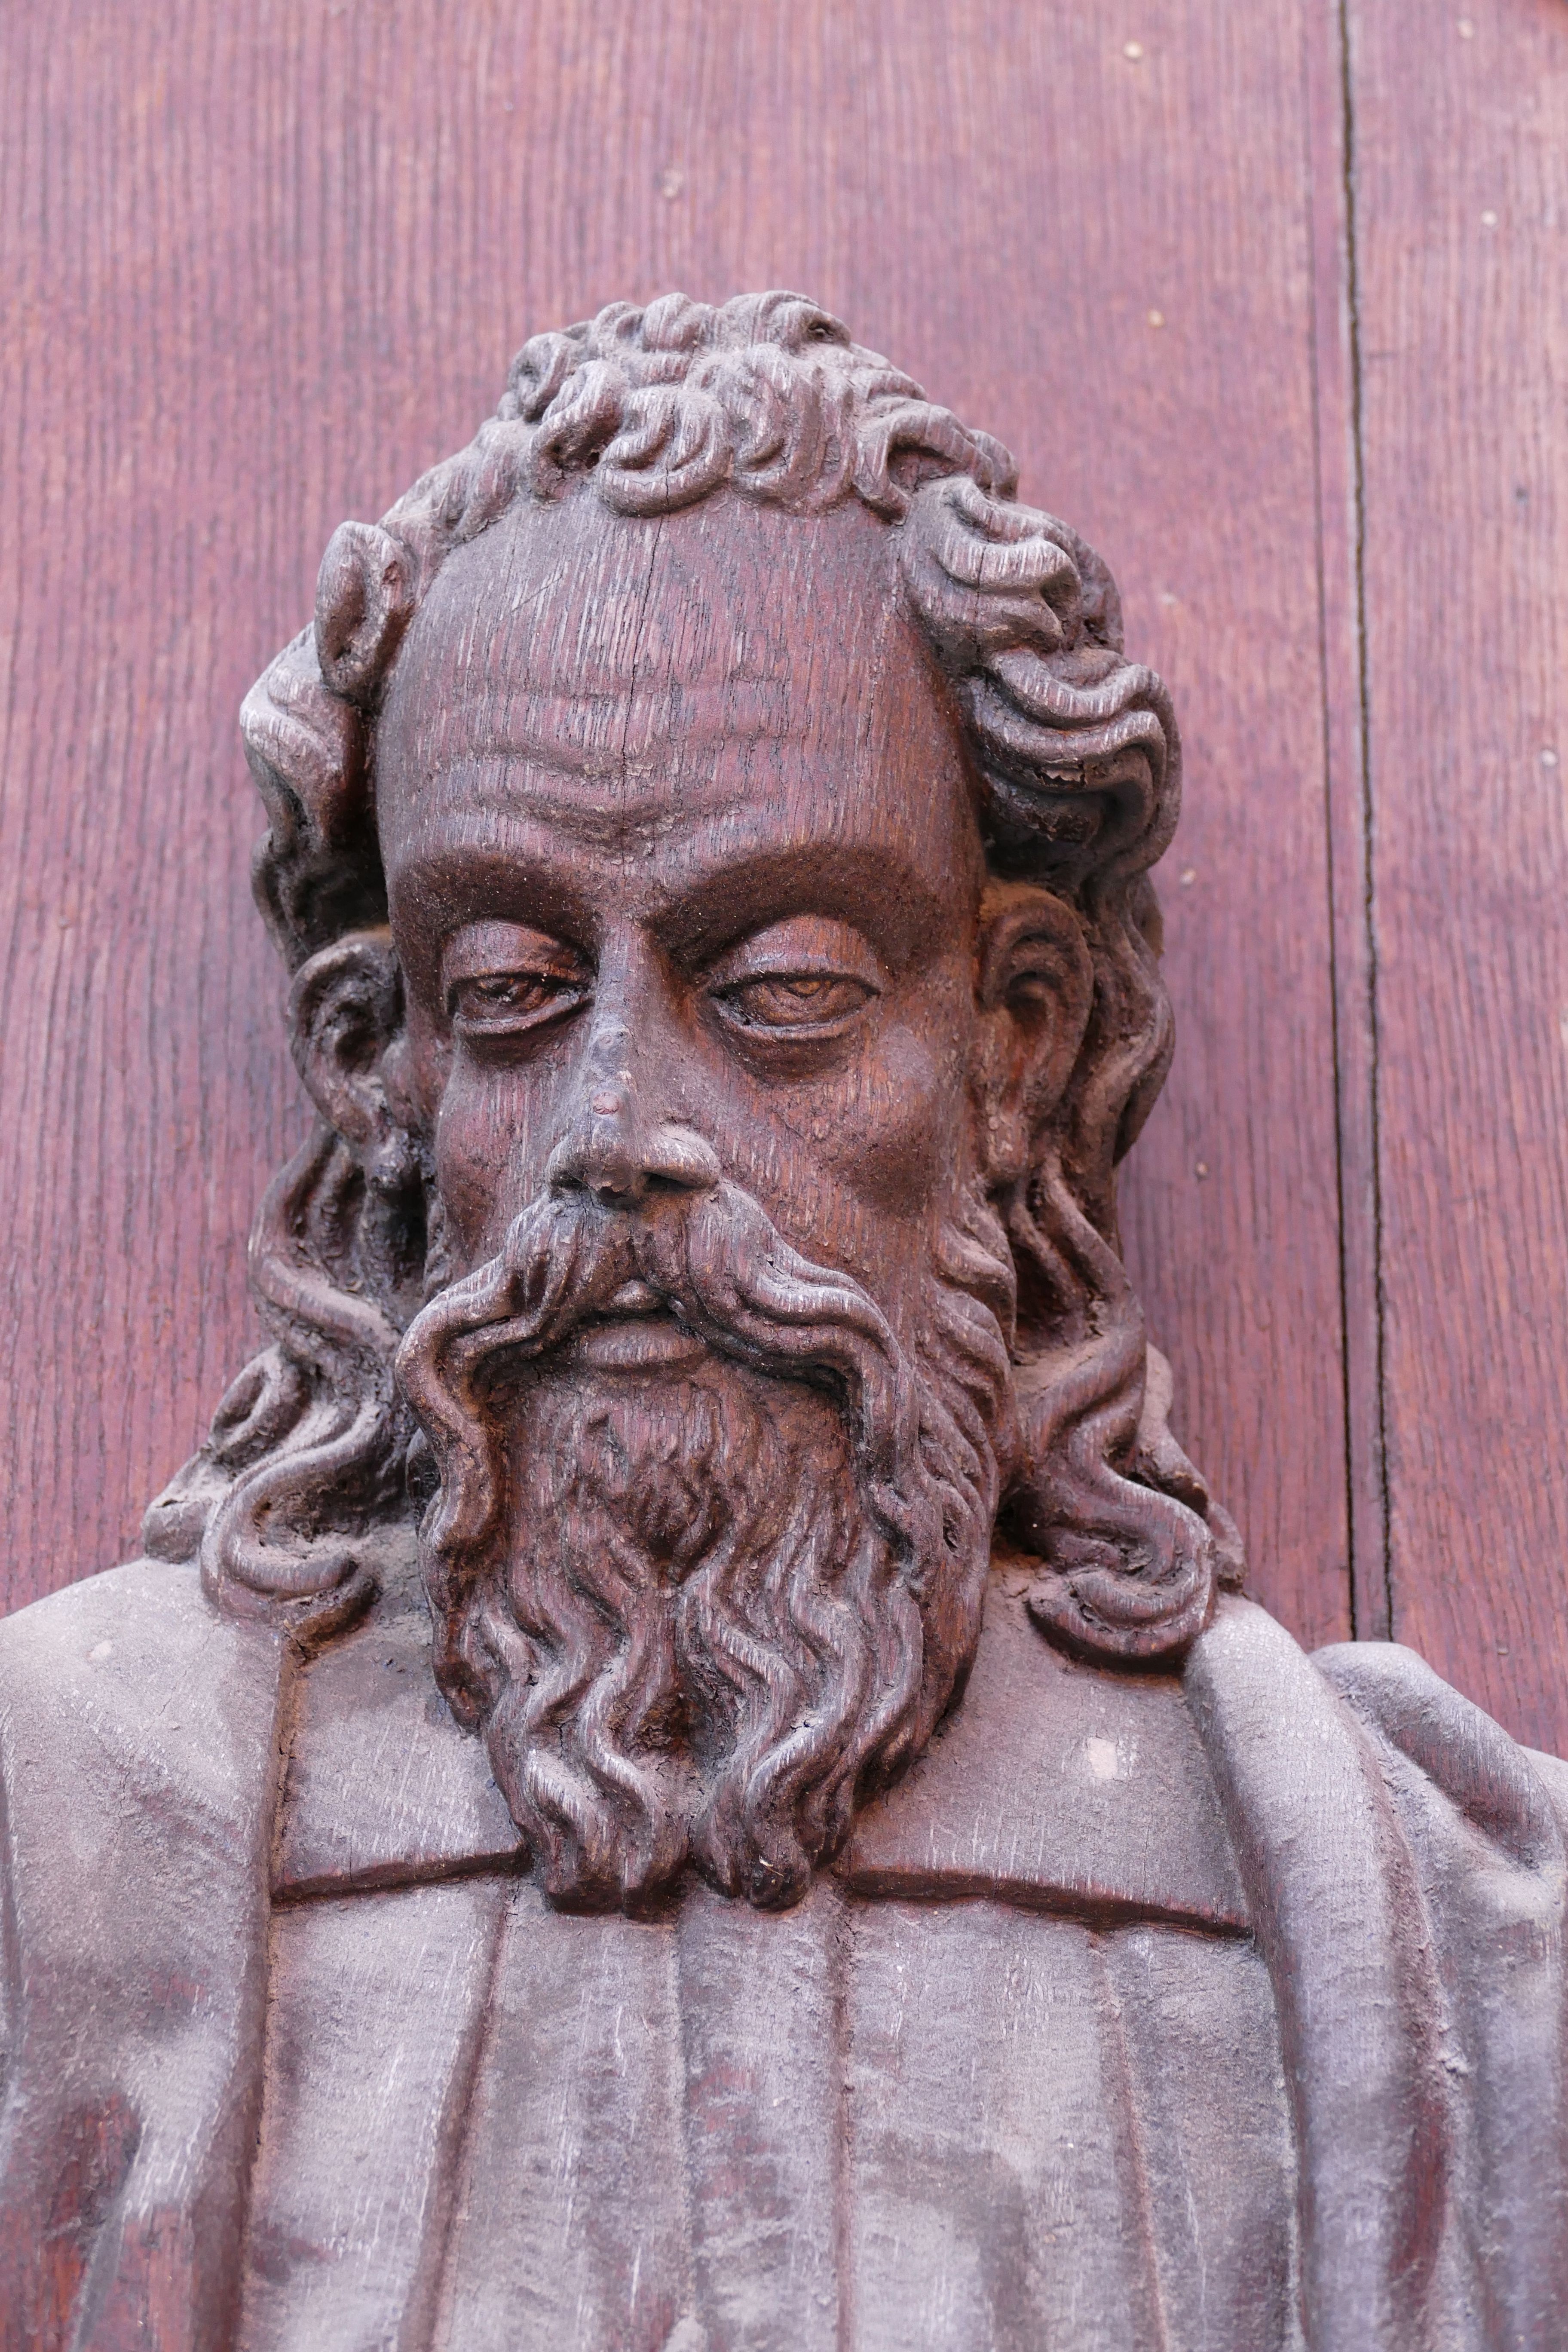
wood, monument, statue, portrait, church, door, bible, fig, face, sculpture, art, bart, temple, head, paul, carving, relief, input, historically, portal, apostle, stone carving, wolfenb ttel, ancient history, classical sculpture